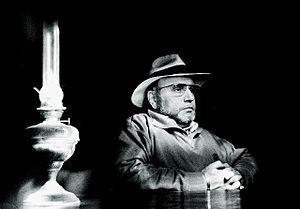
Evgen Bavcar autoportrait
Evgen Bavčar, né le 2 octobre 1946 près de Ajdovščina alors en Yougoslavie, est un philosophe et un photographe franco-slovène vivant entre Paris et la Slovénie.